The Runaway Summer of Davie Shaw

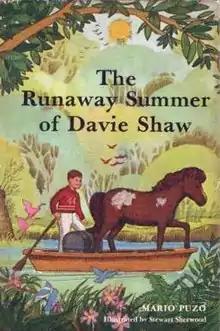
U.S. first edition cover

The Runaway Summer of Davie Shaw is a children's novel by Mario Puzo, first published in 1966.